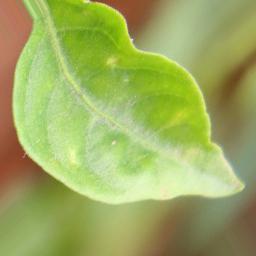
Label: healthy